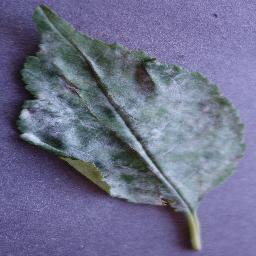
Label: Cherry___Powdery_mildew